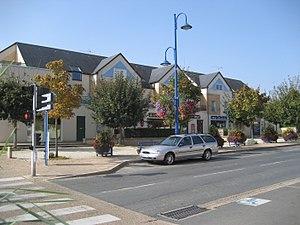
La Chapelle-Saint-Aubin est une commune française, située dans le département de la Sarthe en région Pays de la Loire, peuplée de 2 360 habitants.